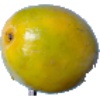
Label: Maracuja 1